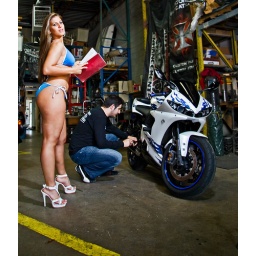
nikon flash on lightstand sitting in a home made softbox, camera right ish